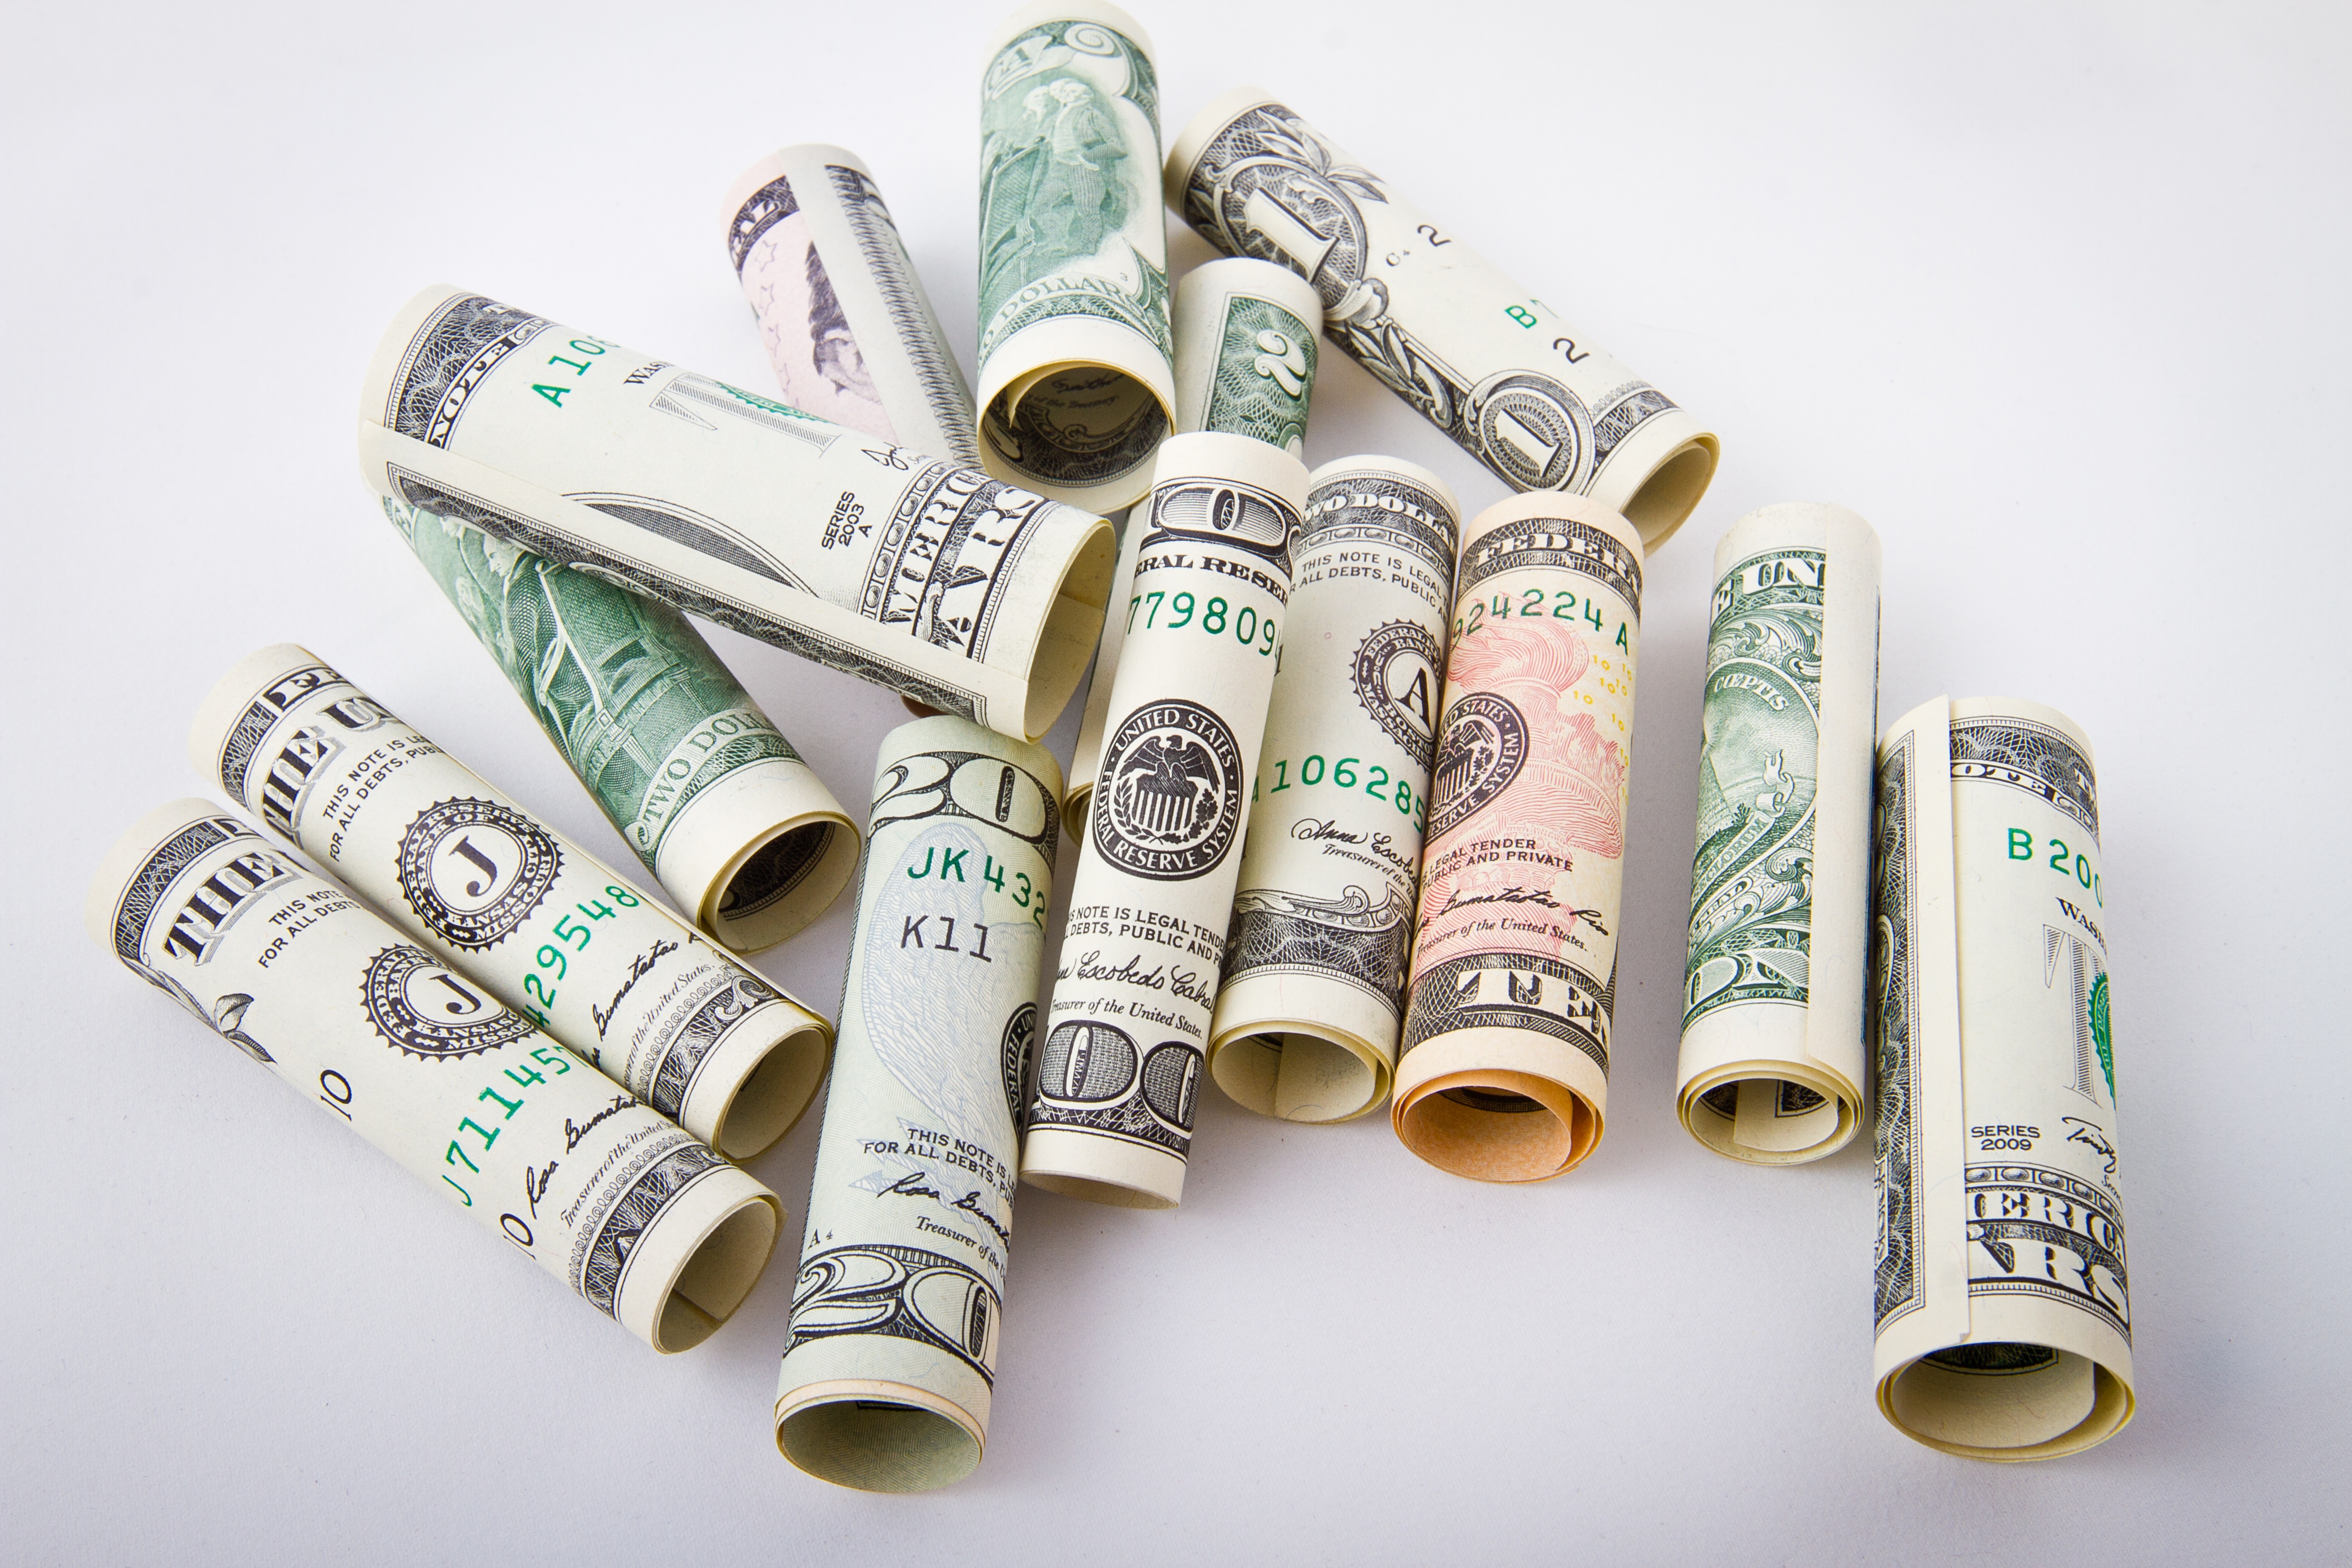
green, money, business, paper, material, product, cash, united states, art, bank, currency, crisis, dollar, bill, rich, finances, income, financial, wealth, cash money, federal reserve system